Transports en Commun de l'Agglomération Rouennaise

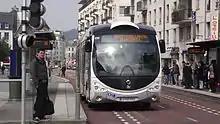
TEOR

Two TEOR lines were opened in February 2001. The third line was opened in April 2002.